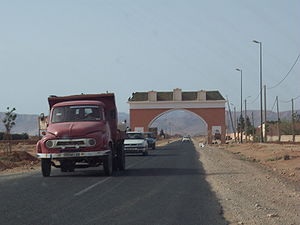
Guelmim
Portal ved indkørslen til Guelmim.
Guelmim er en by i det sydlige Marokko som er administrativ hovedby for regionen Guelmim-Es-Smara og provinsen Guelmim. Der boede 95.749 mennesker ved folketællingen i 2004. Byen kaldes også Porten til ørkenen, og er hjemsted for et kamelmarked.